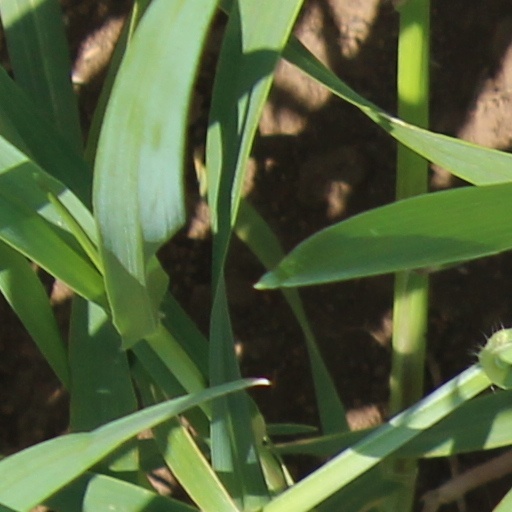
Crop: wheat